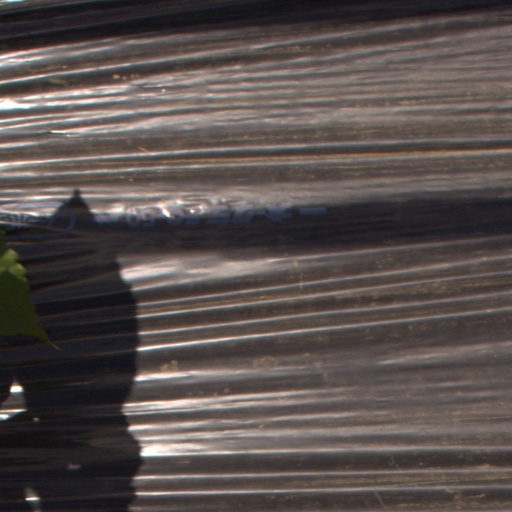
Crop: Jerusalem artichoke